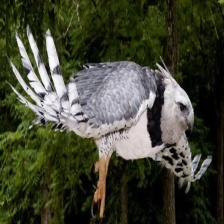
Species: HARPY EAGLE
Scientific name: HARPIA HARPYJA